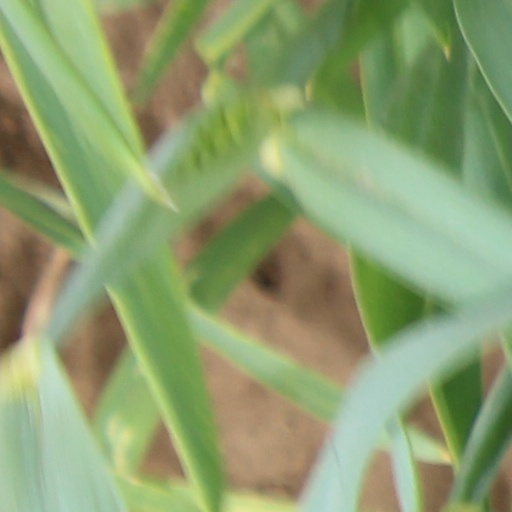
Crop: wheat